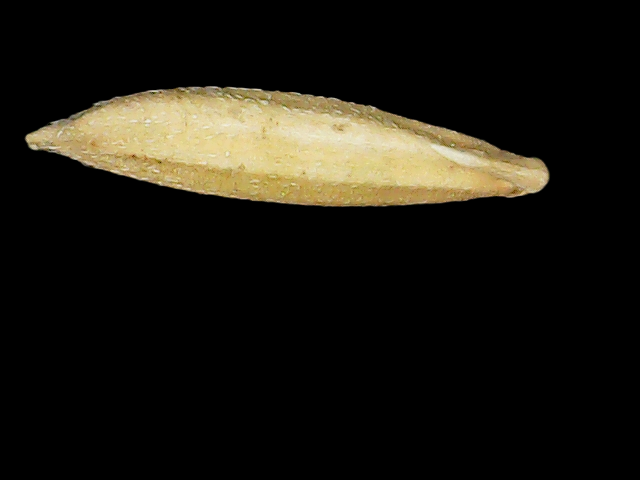
Rice variety: Binadhan21